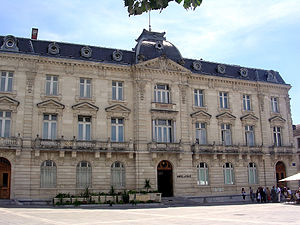
Mont-de-Marsan
Rådhuset i Mont-de-Marsan
Rådhuset i Mont-de-Marsan
Mont-de-Marsan er en mindre fransk provinsby. Den er hovedsæde i departementet Landes.